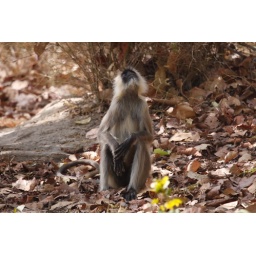
Langur monkeys playing around Siddh Baba, eating the coconuts left by the guides as offerings to one of their gods.